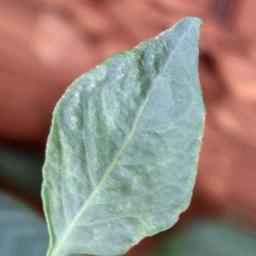
Label: healthy